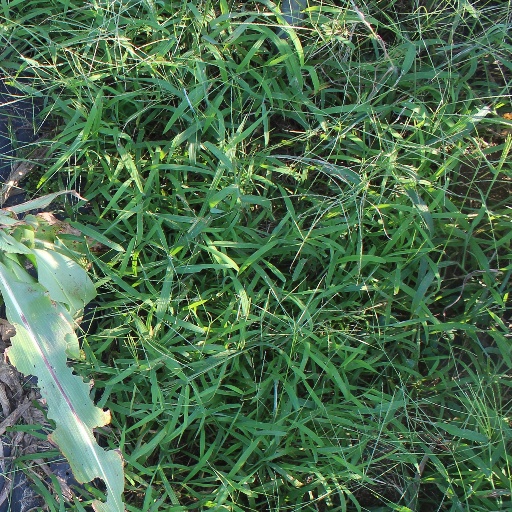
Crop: sorghum